St Neots

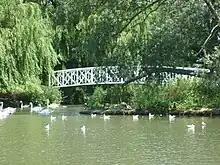
Detail of tree-lined lake with swans in the Riverside Park

Riverside Park is an attractive public green space alongside the River Great Ouse, close to the town centre, incorporating Regatta Meadow. Footpaths in the park were upgraded in August 2024 and a wild flower meadown has been created in part of the area. is close to the town centre and covers "with a beautiful mile-long waterside frontage". The park has a cafe, parking for 250 cars, a large children's activity area, a skate park, and a miniature railway. Riverside Miniature Railway. During the summer concerts are occasionally held on Sunday afternoons in the park.